Pitman High School

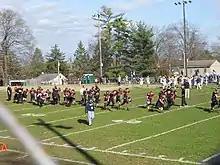
The Pitman Panthers run across Davis Field after defeating the Clayton Clippers at the 2020 Thanksgiving football game

The Pitman High School Panthers compete as one of the member schools in the Tri-County Conference, which is comprised of public and private high schools located in Camden, Cape May, Cumberland, Gloucester and Salem counties. The conference is overseen by the New Jersey State Interscholastic Athletic Association (NJSIAA). With 239 students in grades 10-12, the school was classified by the NJSIAA for the 2022–24 school years as Group I South for most athletic competition purposes. The football team competes in the Royal Division of the 94-team West Jersey Football League superconference and was classified by the NJSIAA as Group I South for football for 2024–2026, which included schools with 185 to 482 students.